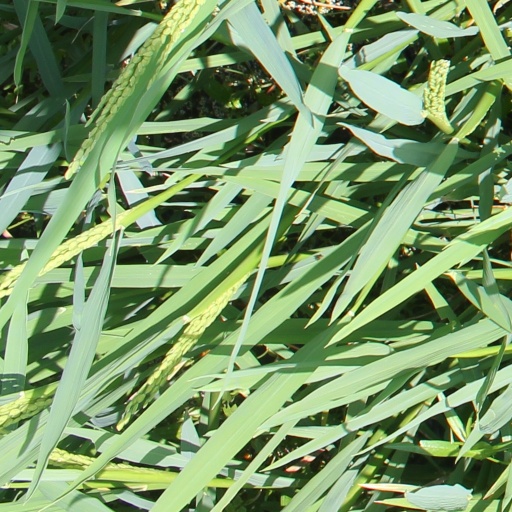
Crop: rice